Vijay Varma

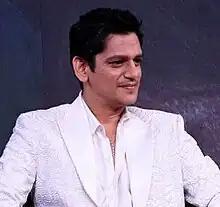
Varma in 2023

Vijay Varma is an Indian actor who works predominantly in Hindi films and series. He graduated from the Film and Television Institute of India, before gaining recognition with the crime drama film "Pink" (2016). This was followed by supporting roles in "Middle Class Abbayi" (2017), "Gully Boy" (2019) and "Baaghi 3" (2020). His performance in the former earned him a nomination for the Filmfare Award for Best Supporting Actor.